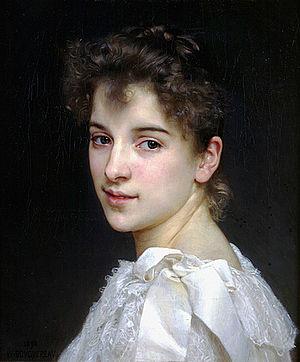
Gabrielle Cot, fille de Pierre Auguste Cot